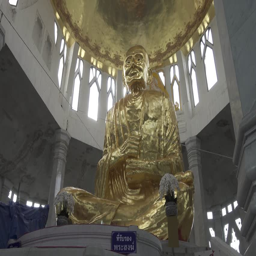
golden statue of a monk in the temple .